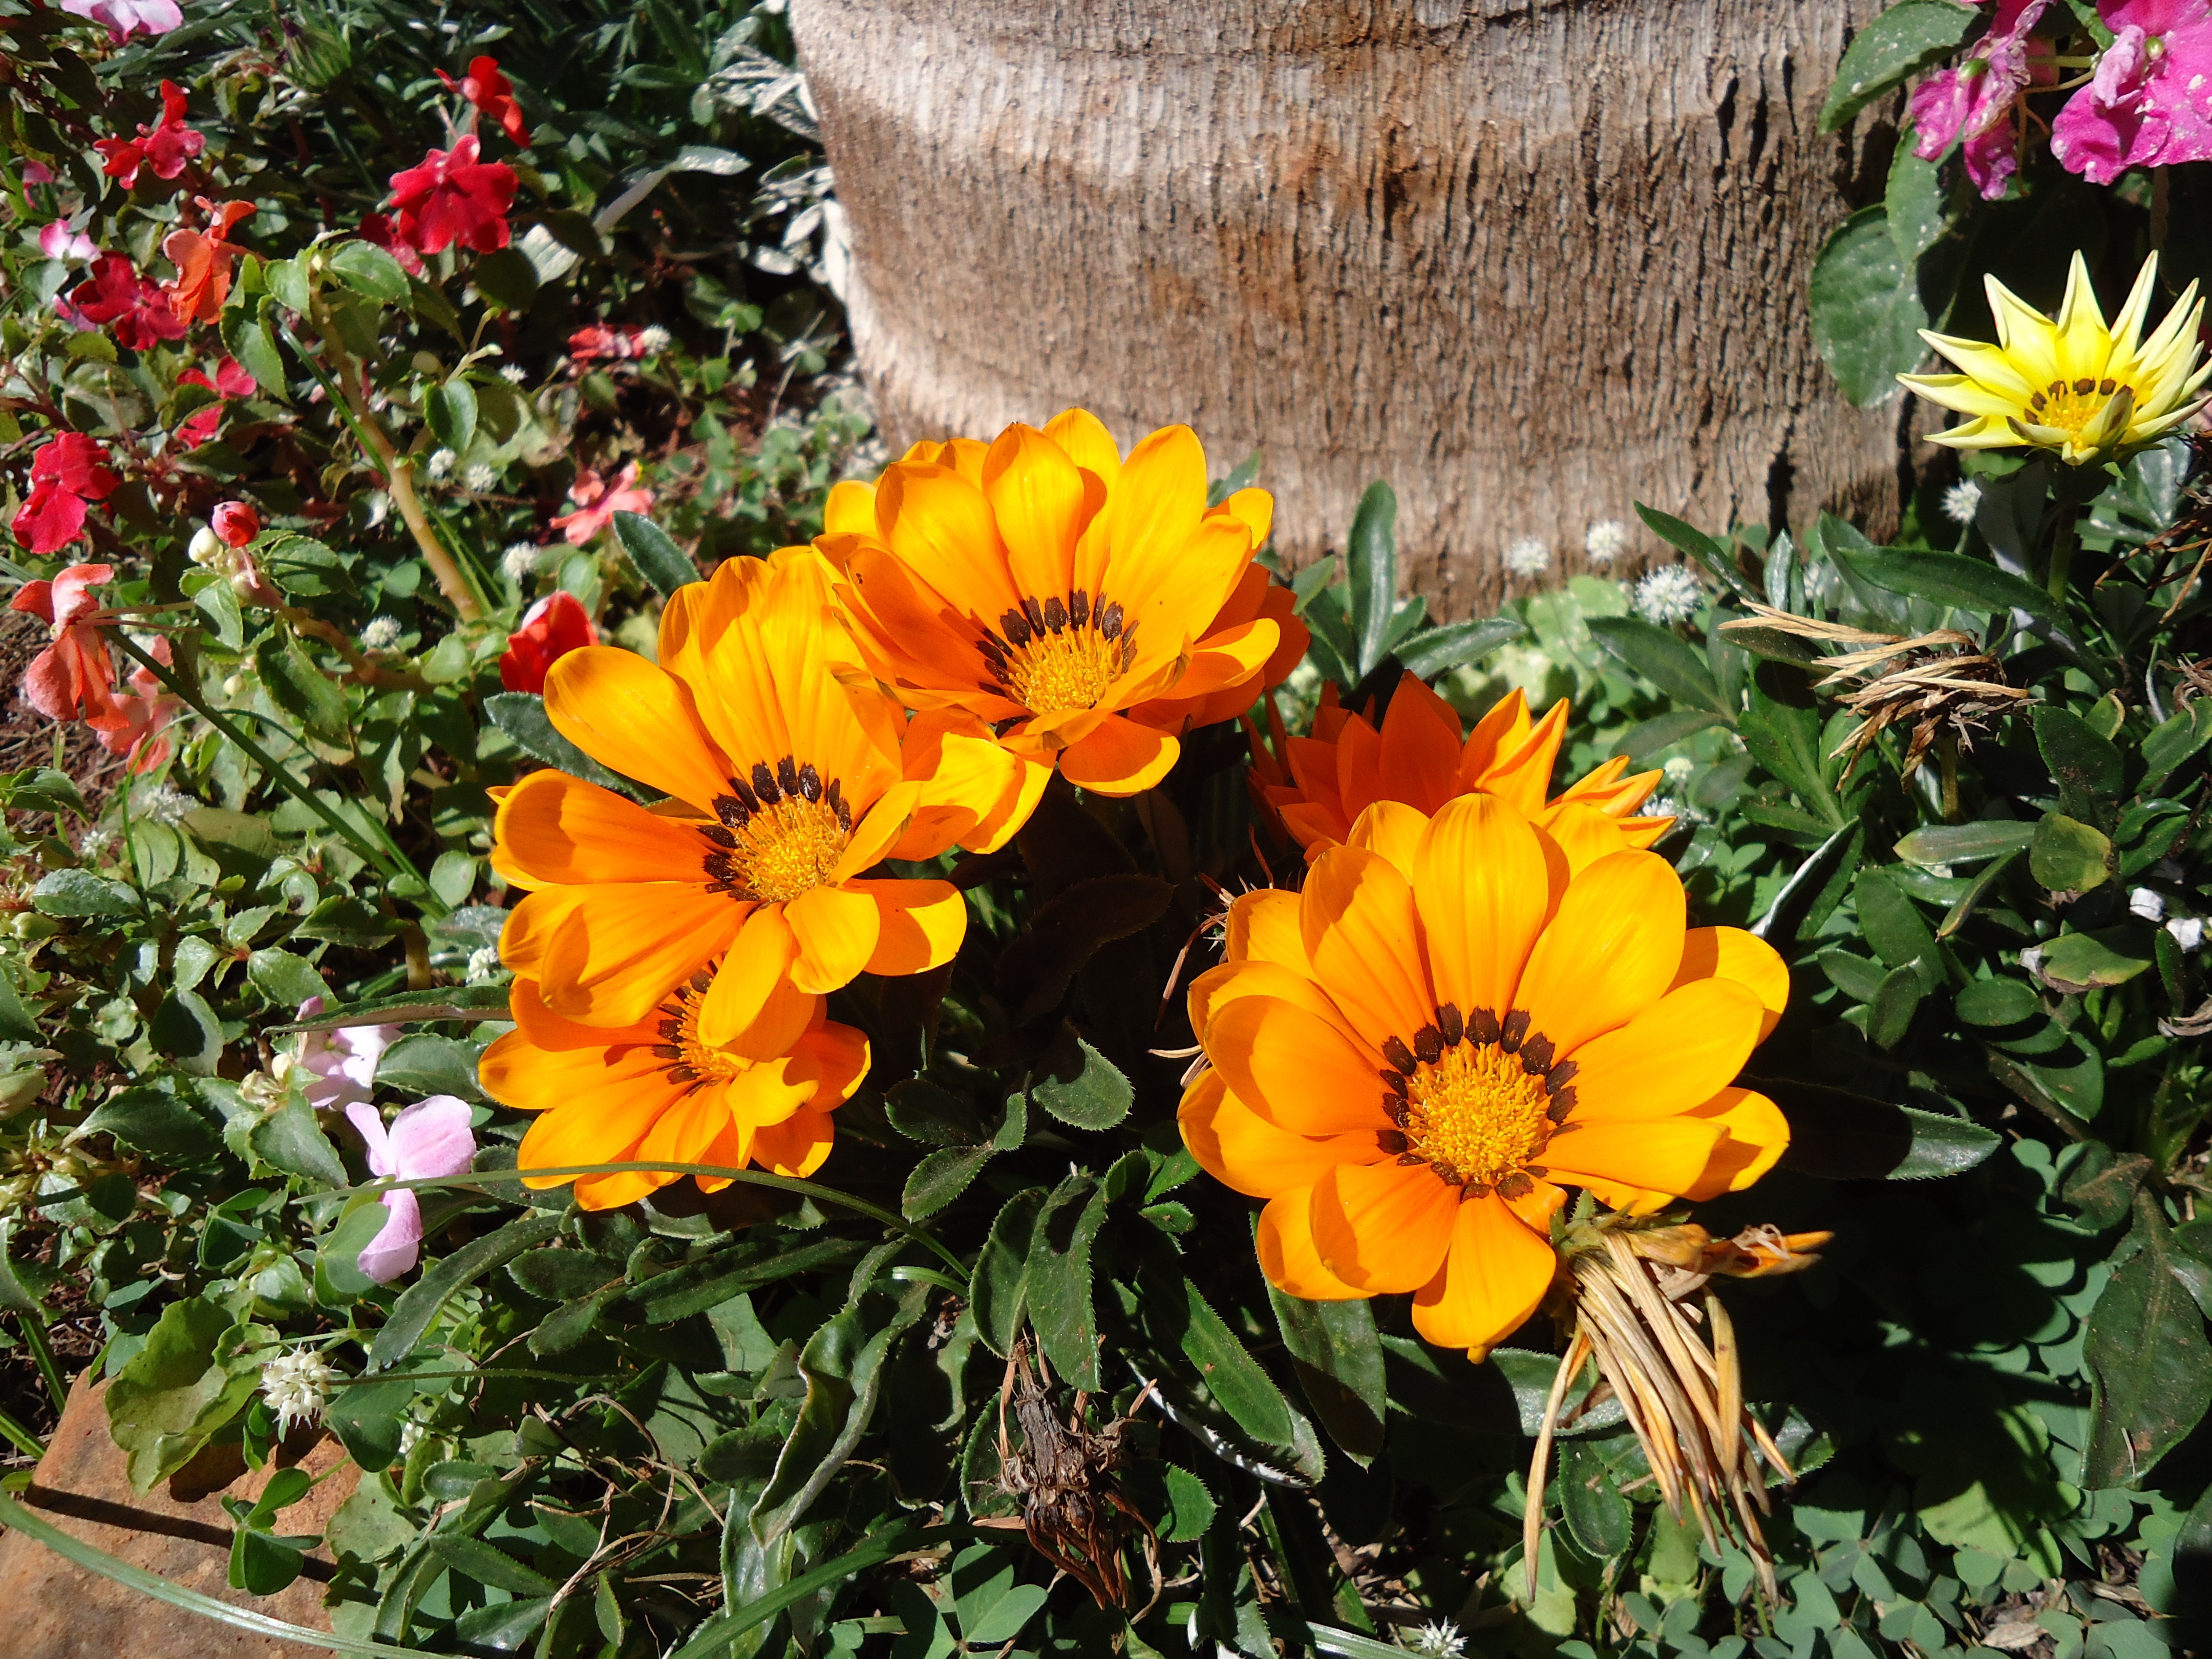
plant, flower, petal, herb, botany, yellow, garden, flora, wildflower, flowers, flowering plant, calendula, annual plant, land plant